Glow in the Dark Tour

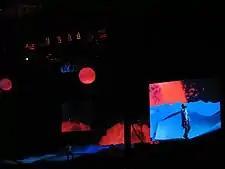
West delivering his light show performance at the 2008 Bonnaroo Music Festival, a spectacle that pushed his set back and it was delayed further from the previous act exceeding their timeslot.

For the concept of the Glow in the Dark Tour's concerts, a space opera theme was used. West came from an elevated platform that transformed into a spaceship named Jane that he piloted, embarking on a mission to "bring creativity back to earth". He traveled through the universe in his spaceship as smoke and flashing lights follow, before becoming marooned and hitting a meteor storm. The spaceship crash lands on an unknown planet covered by dry ice, alongside colored lights and swelling smoke in the landscape. Jane woke West up and informed him this was not his first crash, leading into the rapper performing songs from his first three albums "The College Dropout" (2004), "Late Registration" (2005), and "Graduation" (2007). West reviewed his weaknesses and tried to escape by finding his way home to Earth, after which Jane's computerized voice told him that he is needed as "the brightest star in the universe" and he performed "Stronger". The music was also used for the story of him seeking love, knowledge, and recognition. West's music was re-arranged by his tour band to sound melancholy rather than victorious, incorporating drumbeats and reverberated minor chords. These were succeeded by pop hooks, with the accompaniment of vocoders and synths. He rapped for an hour and a half uninterrupted as he played a hero under a skyline dominated by asteroids, whirling clouds, bursting stars, and moonscapes, failing to break out to connect with others. For the second half of the November 2008 concert at The O2 Arena, West moved away from the space theme into freestyling about venturing to heaven and if his sacrifices for fame were truly worth it. Towards the end of his concerts, Kanye would perform "Hey Mama" in tribute to Donda as he became emotional. The rapper sought power at the end and asked Jane where to "get more power", to which she replied he would be needed for the power and he also briefly performed Journey's 1981 single "Don't Stop Believin'". West appeared with Lupe Fiasco for his encore at the concert in New York City's Madison Square Garden, making his return home.